Marcos Pontes

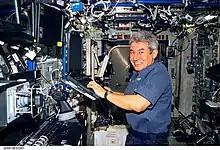
Marcos Pontes in the US lab of the International Space Station

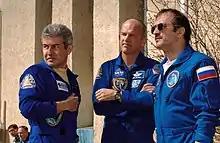
Astronauts Marcos Pontes and Jeffrey N. Williams (center), and cosmonaut Pavel V. Vinogradov, take a break from their training at the Cosmonaut Hotel in Baikonur, Kazakhstan, days before their launch on a Soyuz spacecraft.

Pontes is one of the most experienced jet pilots in the Brazilian Air Force (FAB), where he holds the rank of Lieutenant-Colonel and has flown more than 2000 hours in 25 different aircraft.